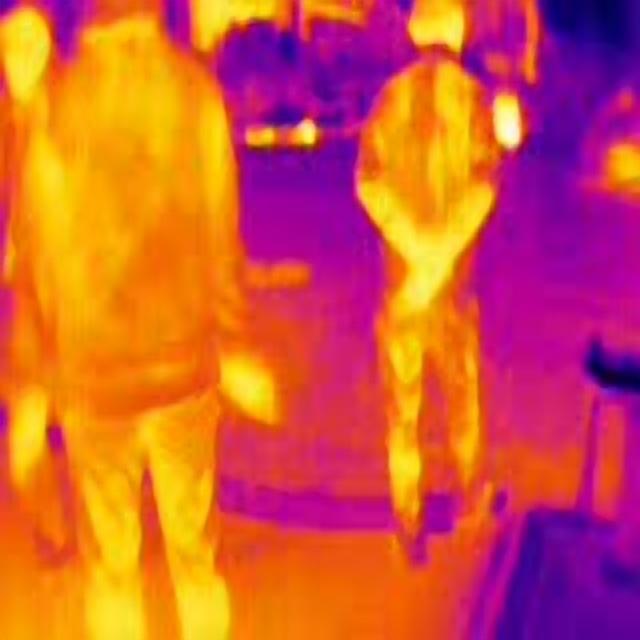
Detected objects:
label: person
label: person
label: person